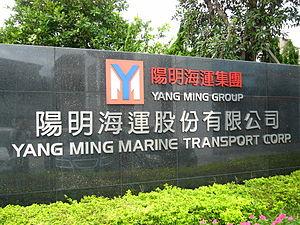
Yang Ming Marine Transport est une entreprise de transport maritime taïwanaise, basé à Chilung, Taïwan. Cette ligne maritime a été fondée en 1972, mais a des liens historiques grâce à sa fusion avec la China Merchants Group, qui remonte à la Dynastie Qing.